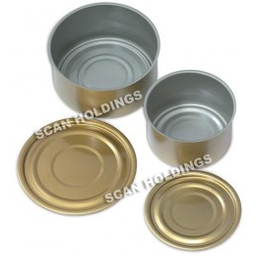
Label: metal